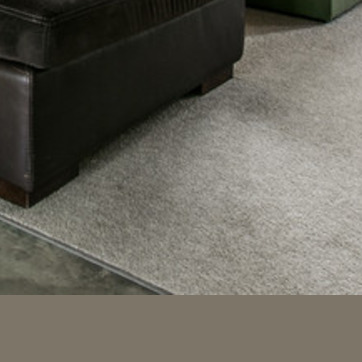
Material: carpet